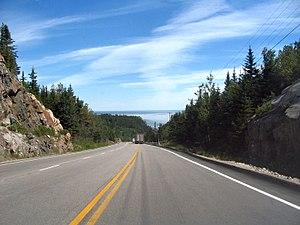
La route québécoise 138 possède un parcours très abrupt par endroits dans la région de Charlevoix, en bordure du fleuve Saint-Laurent.
La route 138 est une route nationale québécoise et l'une des plus anciennes routes du Canada. Elle suit une orientation est/ouest et est située en grande partie sur la rive nord du fleuve Saint-Laurent. Elle dessert les régions de la Montérégie, de Montréal, de Lanaudière, de la Mauricie, de la Capitale-Nationale et de la Côte-Nord.